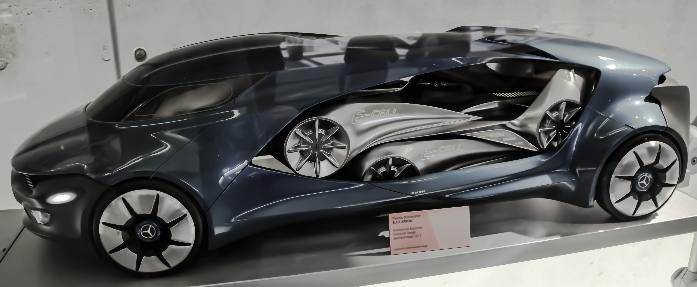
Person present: No